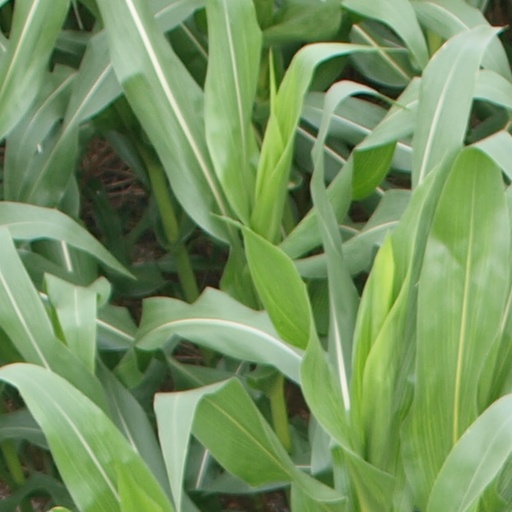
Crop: maize; corn